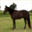
Label: horse